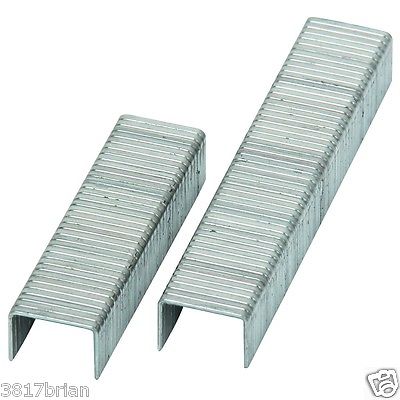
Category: stapler